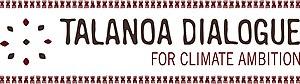
Le Dialogue de Talanoa est une méthode conçue pour aider les pays à mettre en œuvre et à améliorer leurs contributions déterminées au niveau national d'ici 2020. Les parties à la Convention-cadre des Nations unies sur les changements climatiques ont mandaté ce dialogue pour faire le point sur les efforts collectifs déployés au niveau mondial pour réduire les émissions de gaz à effet de serre, conformément aux objectifs de l'Accord de Paris sur le climat, qui est de limiter la hausse moyenne de la température mondiale à 2 °C au-dessus des niveaux pré-industriels, et à poursuivre les efforts en vue de limiter cette augmentation à 1,5 °C.